Argentinadraco

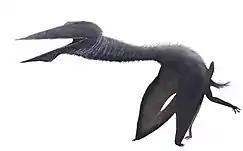
Life reconstruction

The unusually elaborate combination of ridges and depressions on the top surface of the lower jaw in "Argentinadraco" suggests that the lower jaw interlocked with the upper jaw in some way. Meanwhile, as has been inferred for "Pteranodon", the depth of the rear of the symphysis suggests that it had strong bite forces. Kellner and Calvo speculatively suggested that "Argentinadraco" used its peculiar jaw to slice through loose sediment in the rivers or lakes of its environment, potentially feeding on small invertebrates such as crustaceans. They interpreted such a lifestyle as being consistent with the terrestrial feeding habits of azhdarchids.